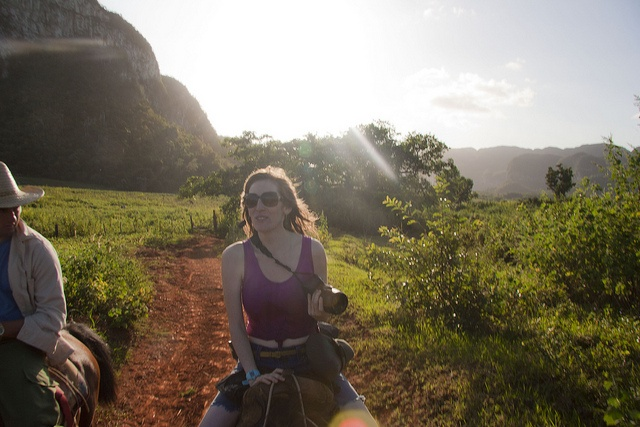
A woman and man are riding horses on a scenic trail.
A girl is riding horseback down a dirt road while holding her camera.
A woman is shown on a horse holding her camera.
a person riding a horse with trees in the background
A couple of people that are on some horses.